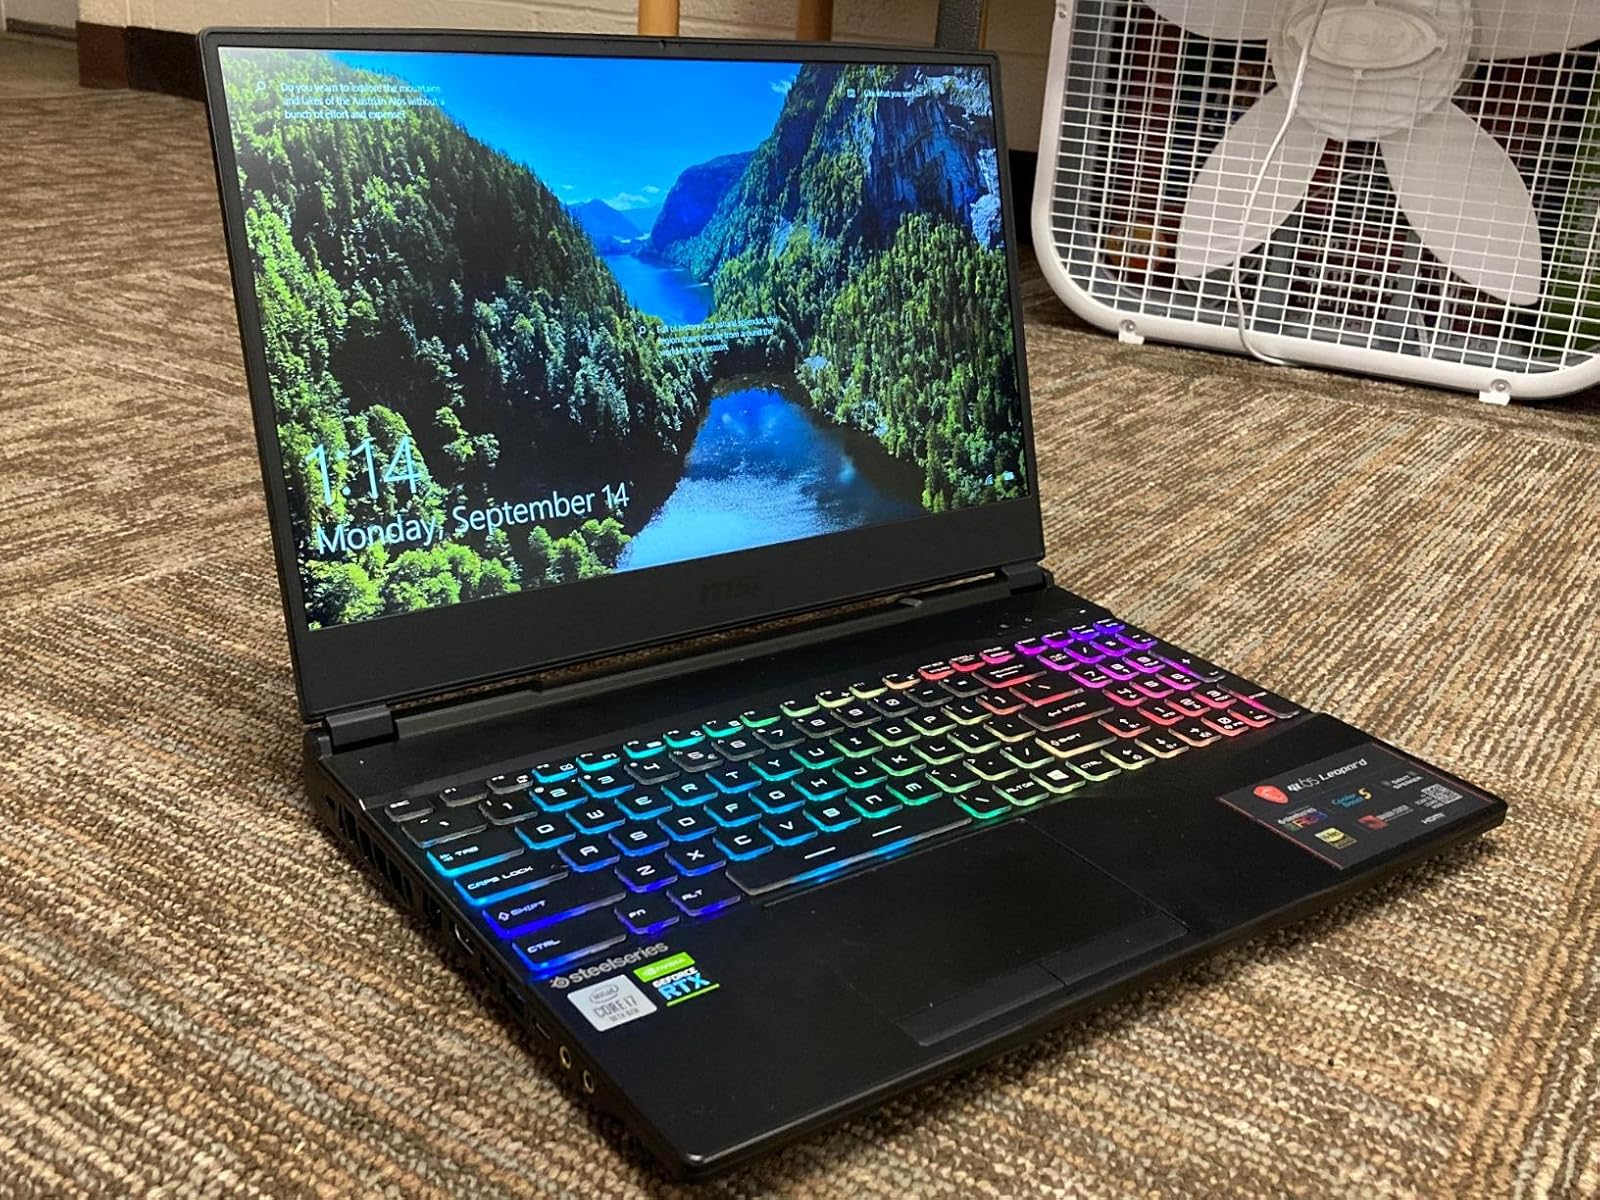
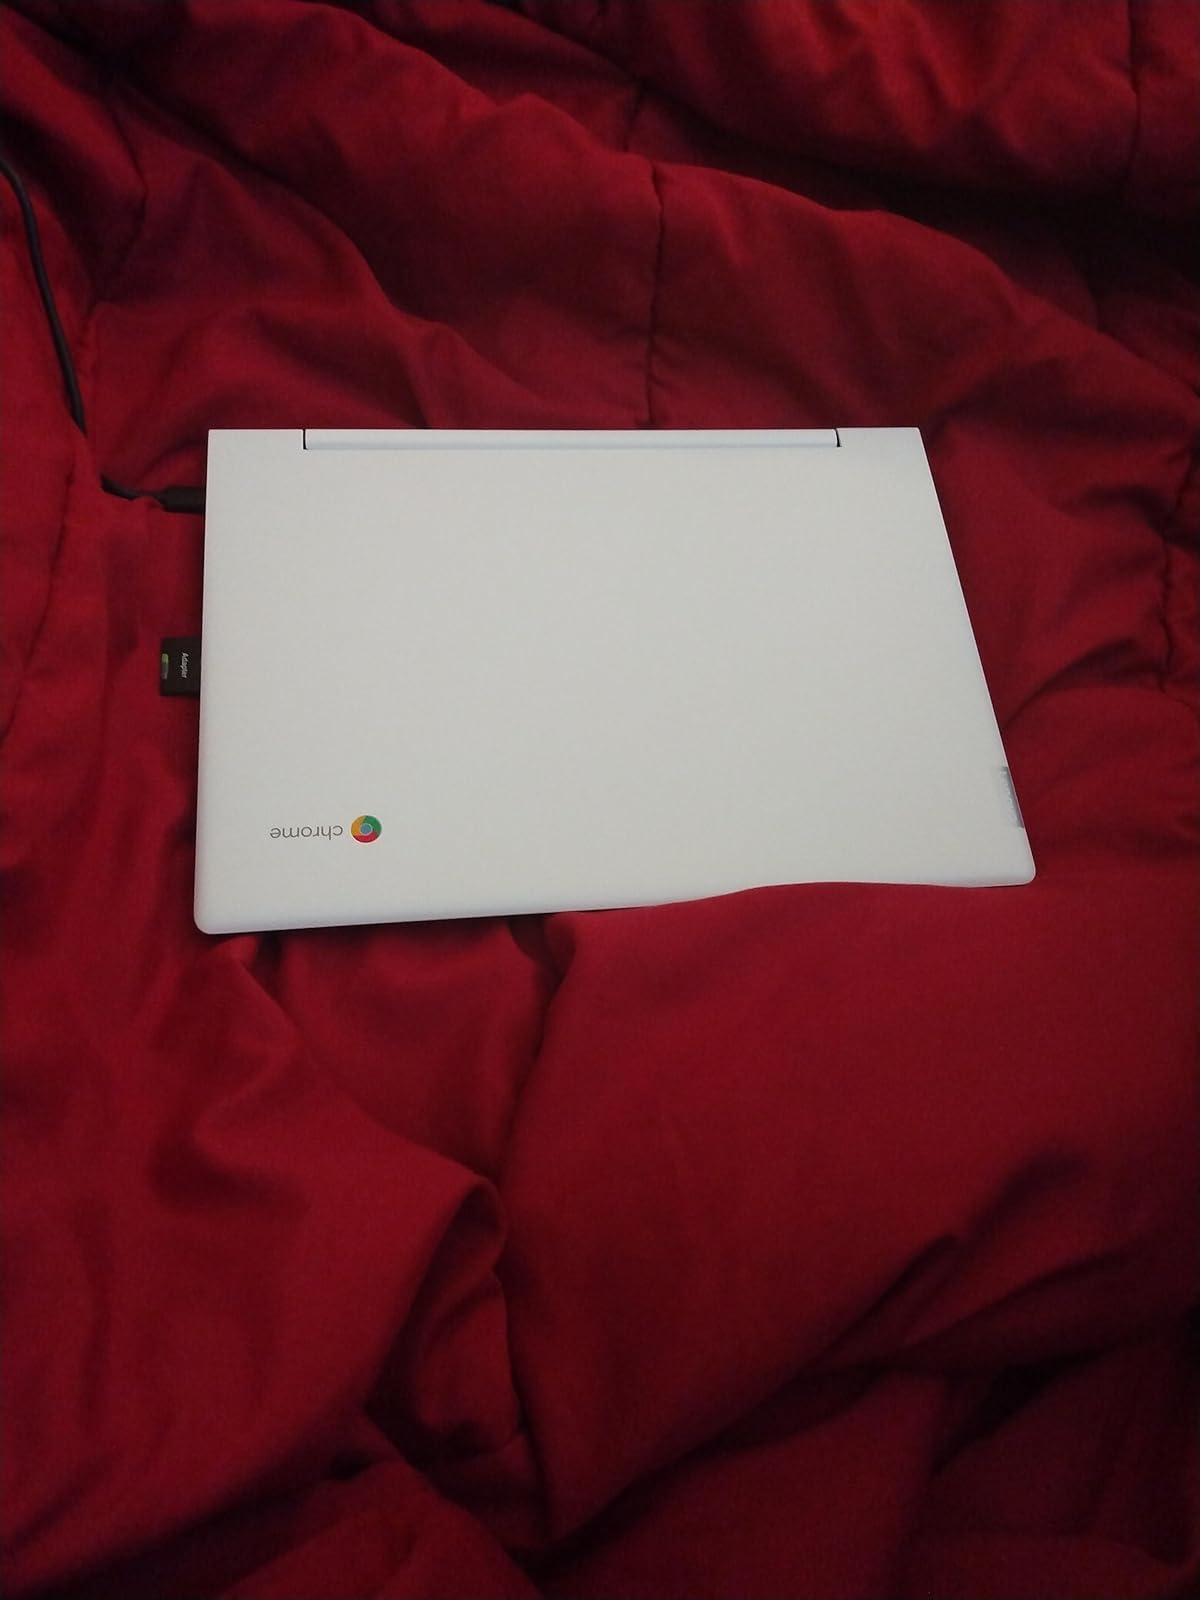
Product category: laptop
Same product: no